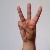
The image shows a hand gesture representing the letter 'W' in Indian Sign Language.